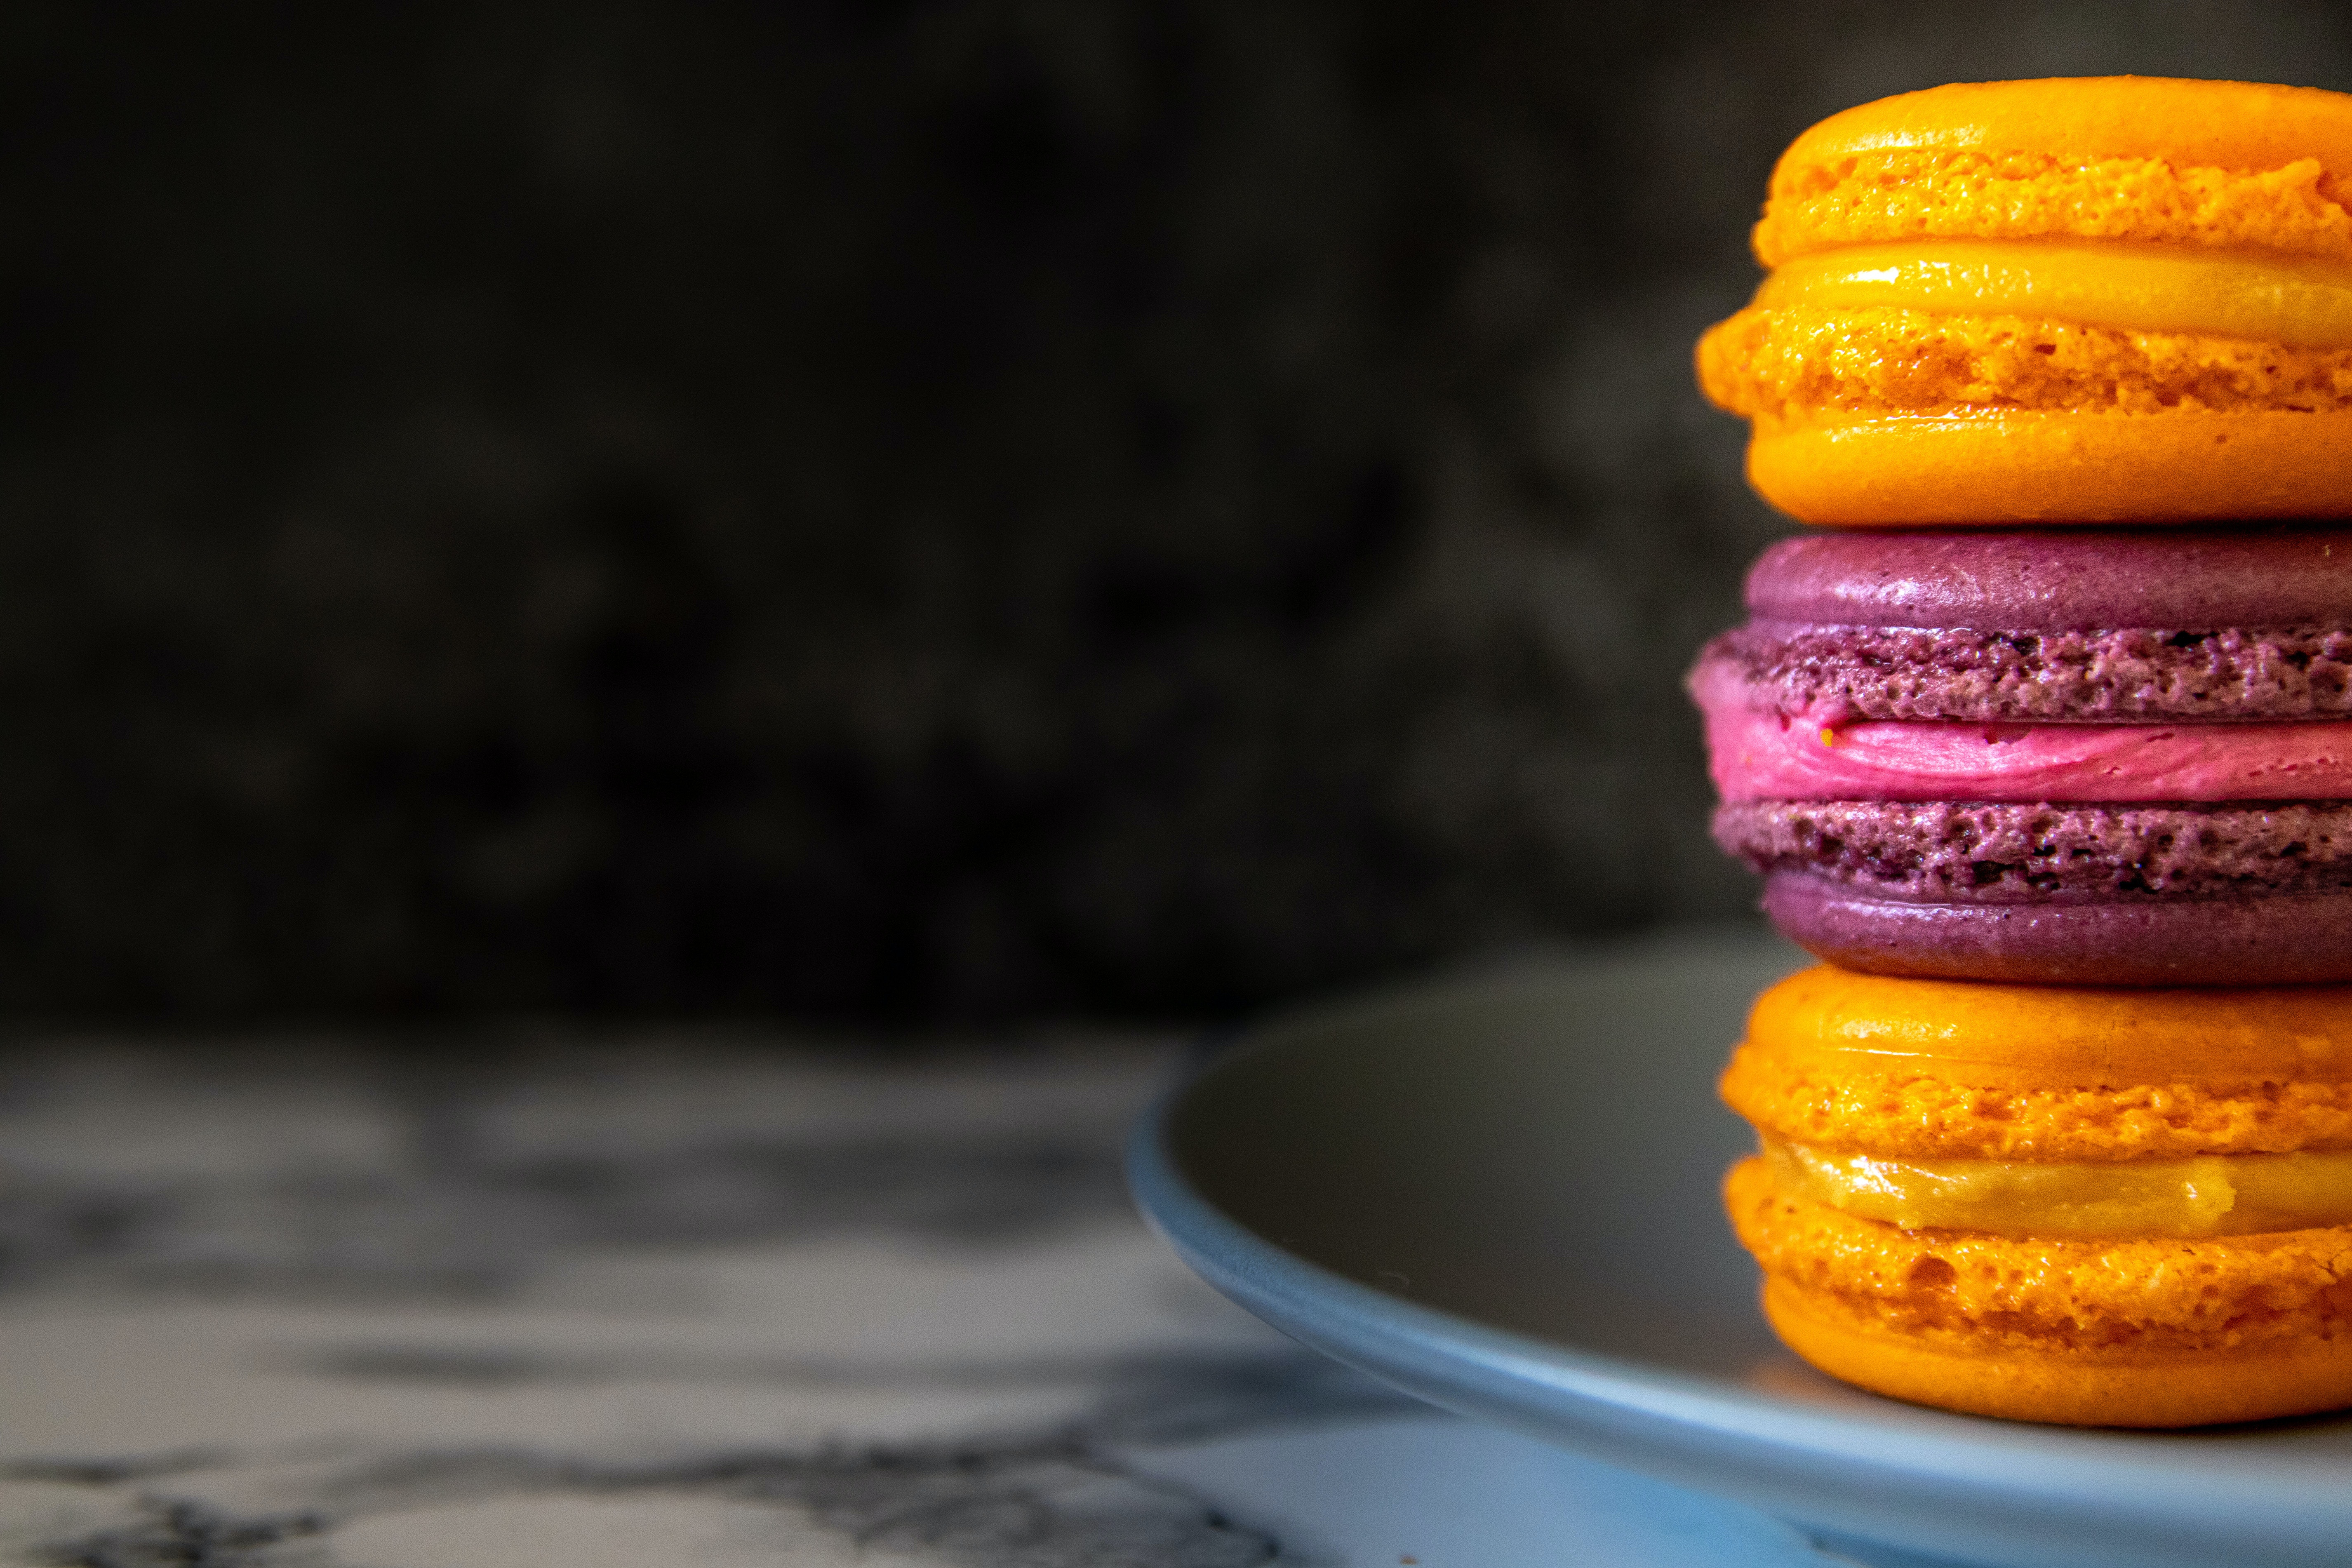
food, macaroon, Colorfulness, ingredient, recipe, cuisine, baked goods, Sandwich Cookies, wood, tableware, dish, finger food, sweetness, baking, junk food, produce, cookies and crackers, dessert, delicacy, cookie, comfort food, still life photography, fast food, cup, snack, confectionery, still life, serveware, american food, macro photography, peach, biscuit, patisserie, art